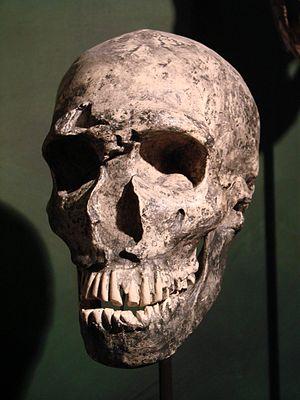
Cet article traite de l’histoire évolutive de la lignée humaine entre 100 000 et 70 000 ans avant le présent. De 100 000 à 40 000 ans AP, la population mondiale est estimée entre 500 000 et 700 000 individus, appartenant à différentes espèces humaines.
Cet article traite de l’histoire évolutive de la lignée humaine entre 70 000 et 50 000 ans avant le présent. Cinq espèces humaines peuplent alors l’Afrique et l’Eurasie : Homo sapiens, Homo floresiensis, Homo luzonensis, Homo denisovensis et Homo neanderthalensis. Les quatre dernières vont disparaitre il y a entre 50 000 et 30 000 ans. Selon les données génétiques, la dernière sortie d'Afrique d'Homo sapiens aurait eu lieu entre 60 000 et 50 000 ans AP, soit par le Proche-Orient, soit par le détroit de Bab-el-Mandeb à travers la mer Rouge, avant de se diffuser sur toute la planète.